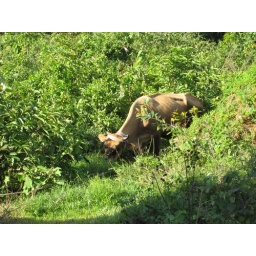
One of the cows I pass by every day. Probably where the road got its name (MooCow).